Parlington Hall

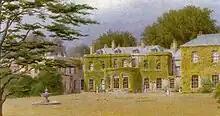
Parlington Hall (1911) by Philip Norman

The Parlington estate was acquired by the Gascoignes from the Wentworth family in 1546. The hall was modified by successive family members including Sir Edward Gascoigne (early eighteenth century), his son Sir Thomas Gascoigne, the last baronet (late eighteenth century), Richard Oliver-Gascoigne (early nineteenth century) and lastly Isabella and her husband Frederick in the mid- and late nineteenth century.